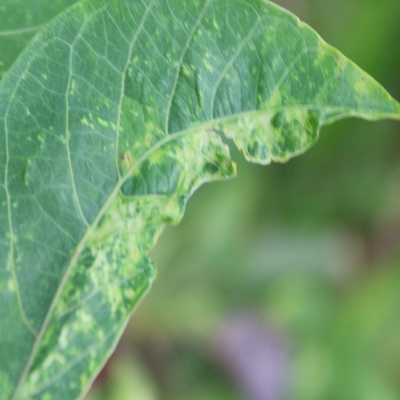
Crop: Cassava
Condition: mosaic